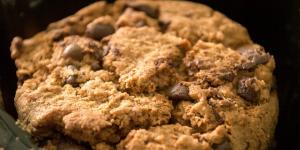
galleta gigante con chispas de chocolate